William Henry Aspinwall

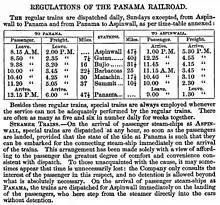
Panama Railroad schedule

Clipper ships sacrificed cargo capacity for speed, but in some markets, the fast service allowed their owners to charge premium rates (Tea from China tasted better if it was fresh, so the cargo on the first ship of the season to arrive in New York was worth more). Also faster speed meant that the vessel could complete more voyages in a given time period, which also helped make up for the diminished cargo capacity. The firm and its profits made Aspinwall very wealthy, reportedly one of the richest men on the East Coast in the nineteenth century.